Simon Pontdemé

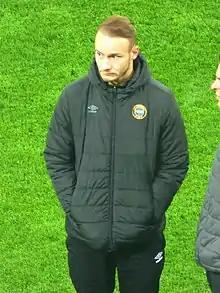
Pontdemé with Chambly in 2019

Simon Pontdemé (born 4 May 1988) is a French professional footballer who plays as a goalkeeper for Championnat National 2 club Chambly.